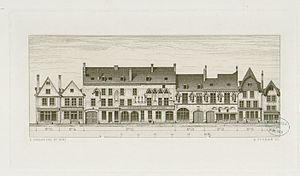
La façade de la Rue du Tambour, N° 14 à 26, plan d'élévationse trouvant à la BM de Reims sous la référence
La rue de Tambour est une voie de la commune de Reims, située au sein du département de la Marne, en région Grand Est.
La Maison des musiciens ou encore la maison des ménétriers est un ensemble architectural classé situé à Reims.